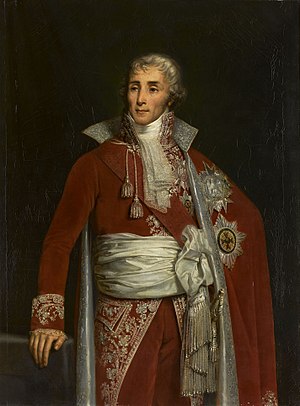
Joseph Fouché
Claude Marie Dubufe, Joseph Fouché
Joseph Fouché, 1. hertug af Otranto var en fransk politiker under den Revolution, politiminister det Første franske kejserrige og under Restaurationen i Frankrig. 1809 blev han udnævnt til duc d’Otrante hertug af Otranto.